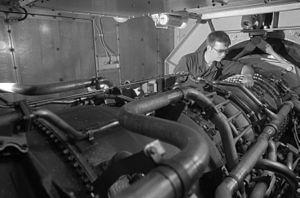
Le General Electric LM2500 est une turbine à gaz industrielle et marine produite par GE Aviation, dérivée du réacteur General Electric CF6.